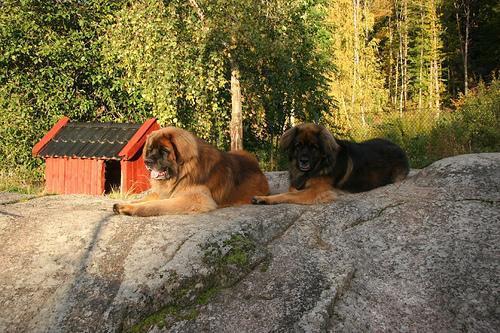
Leonberg